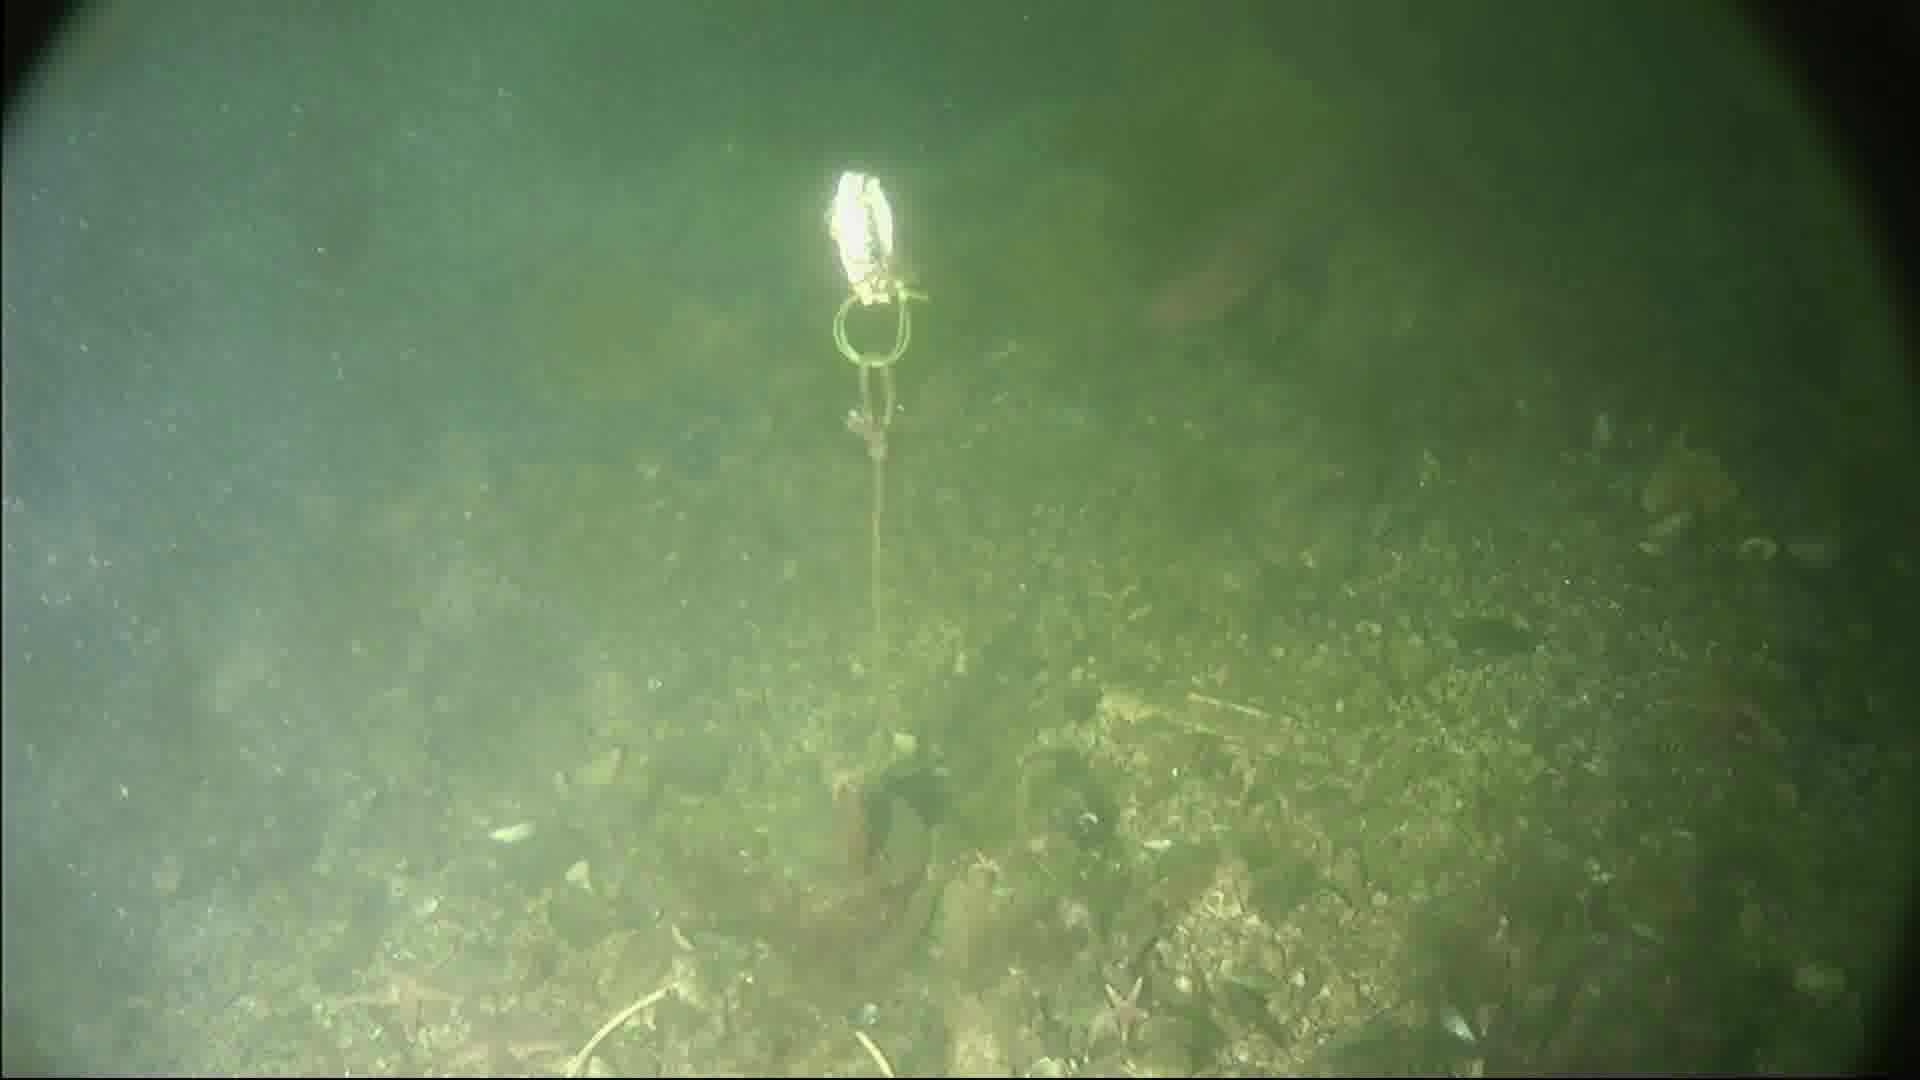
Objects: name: starfish
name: fish